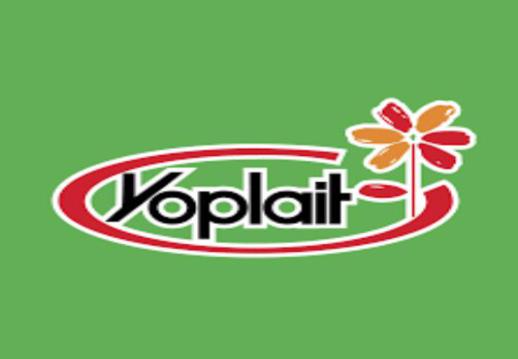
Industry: Leisure